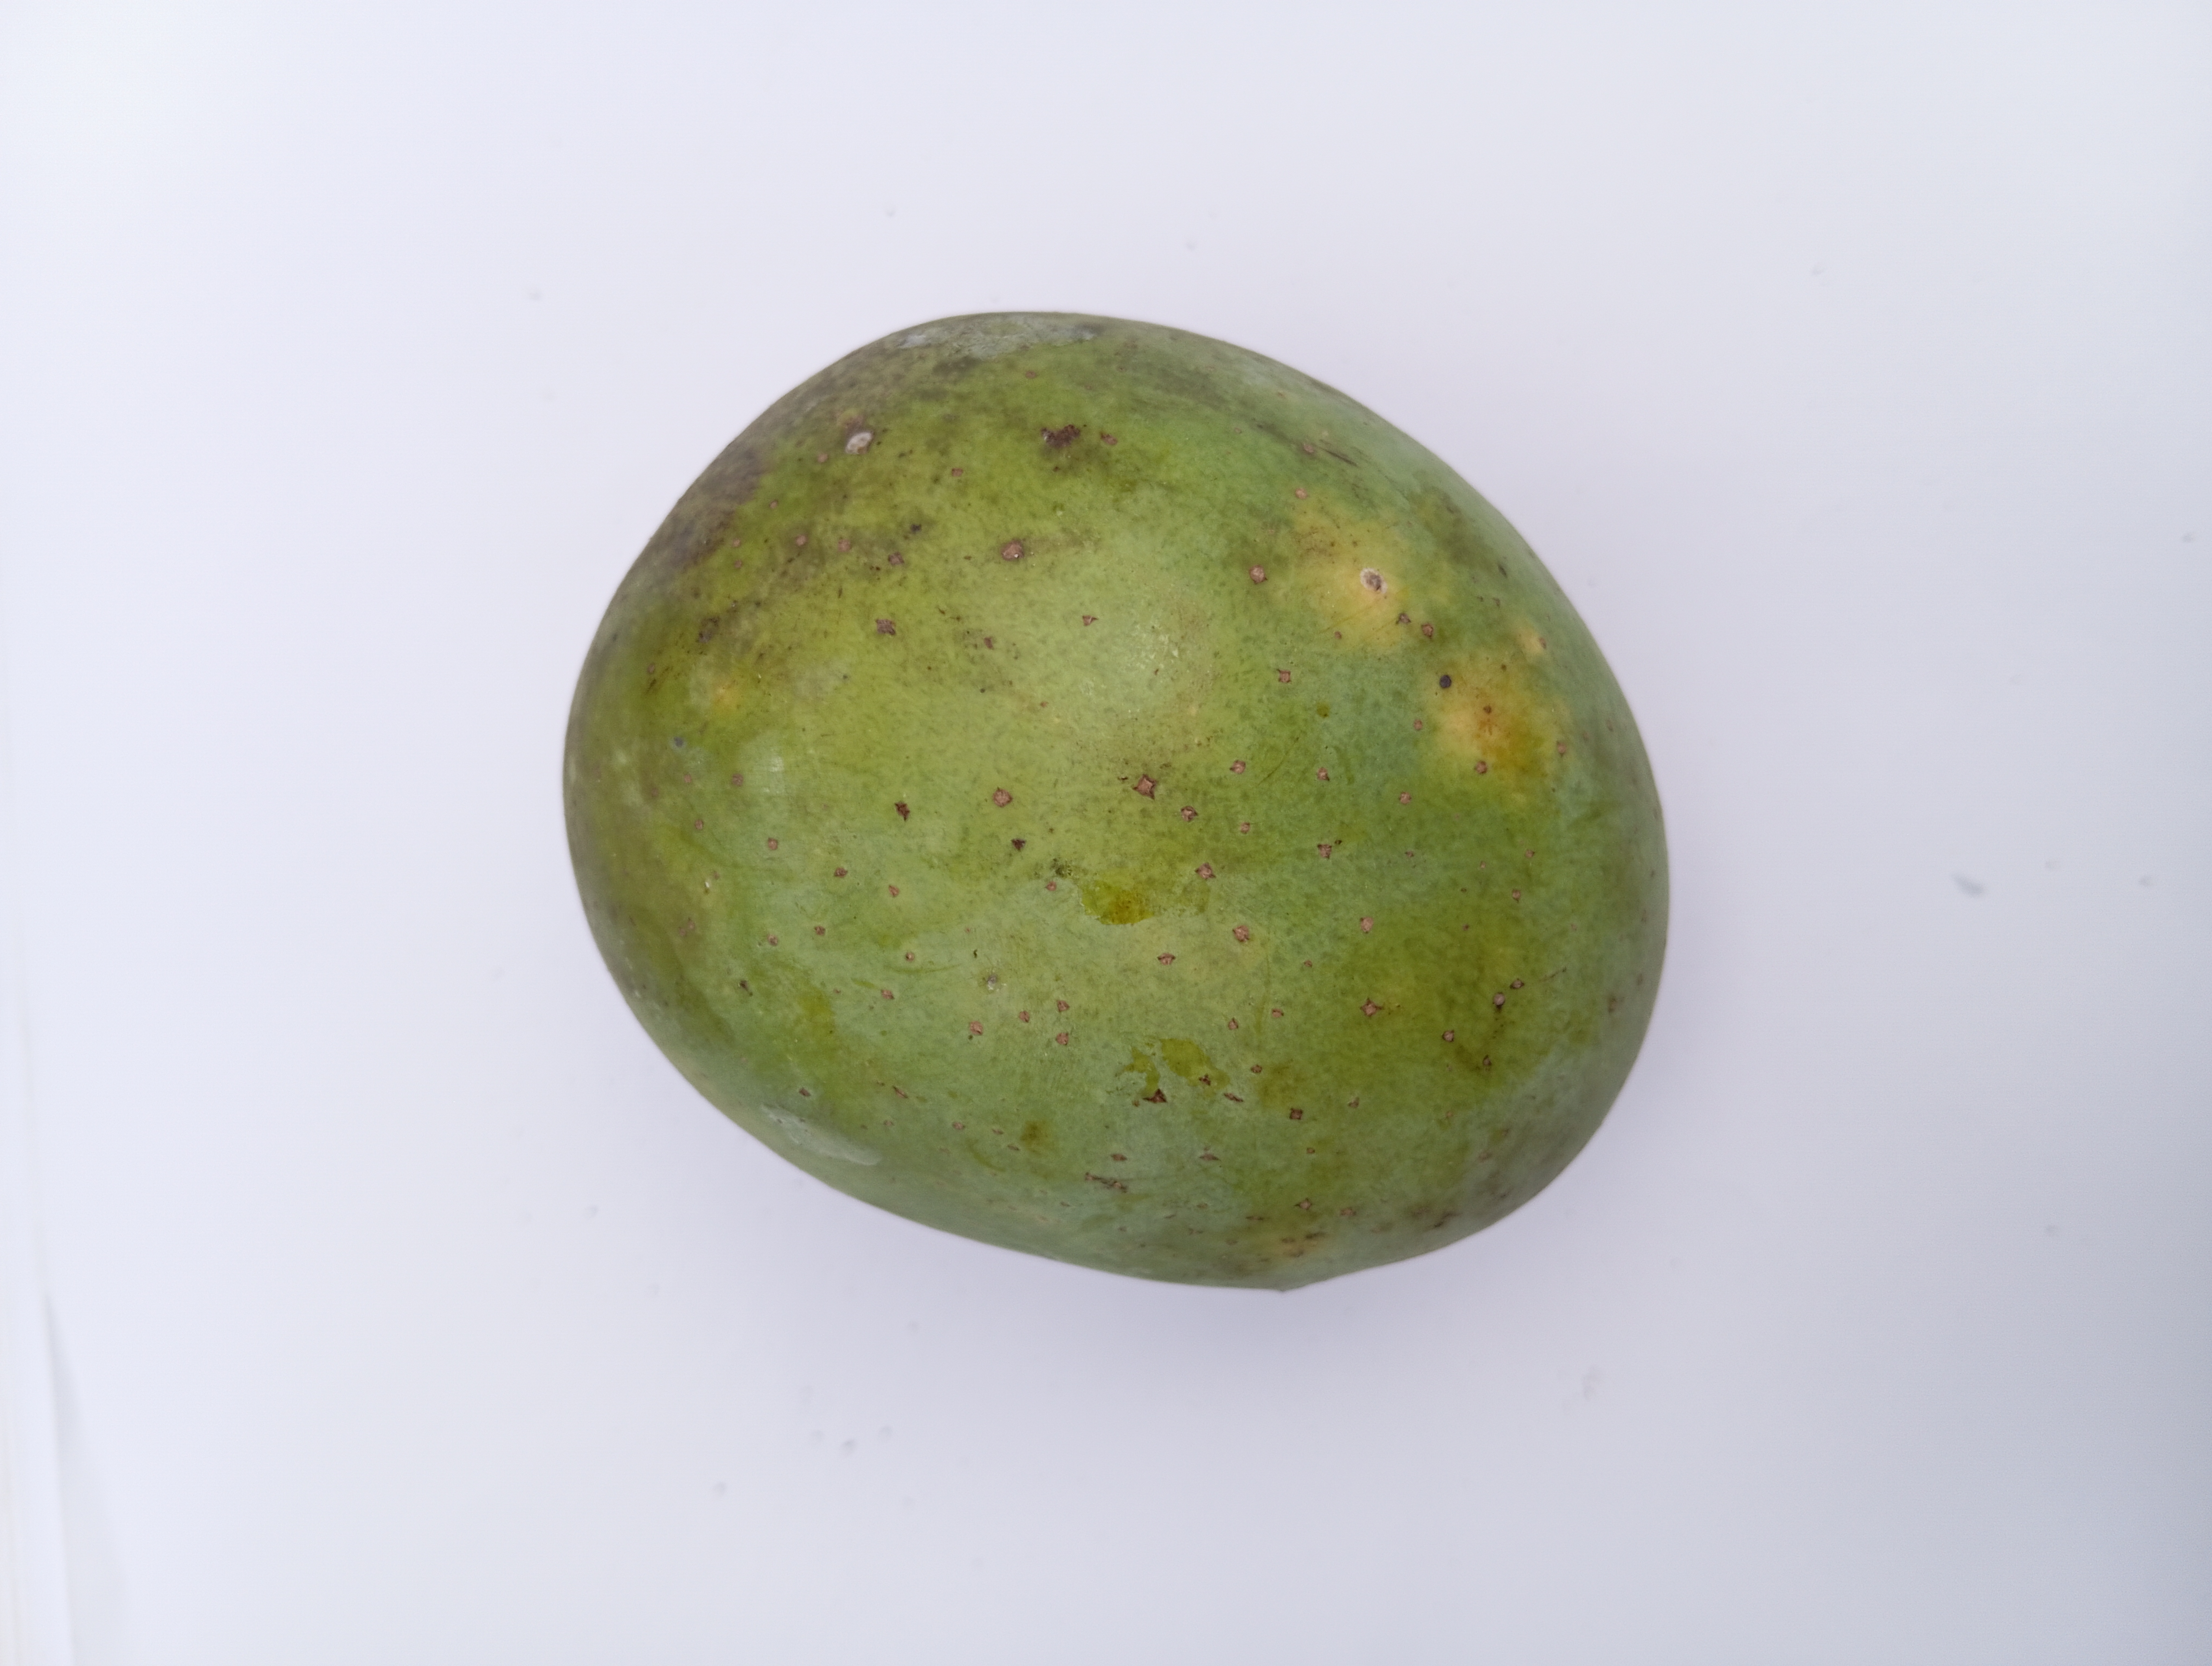
Mango variety: Langra